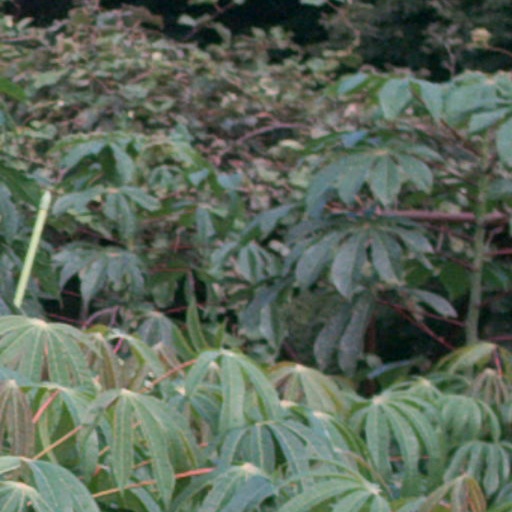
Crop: cassava